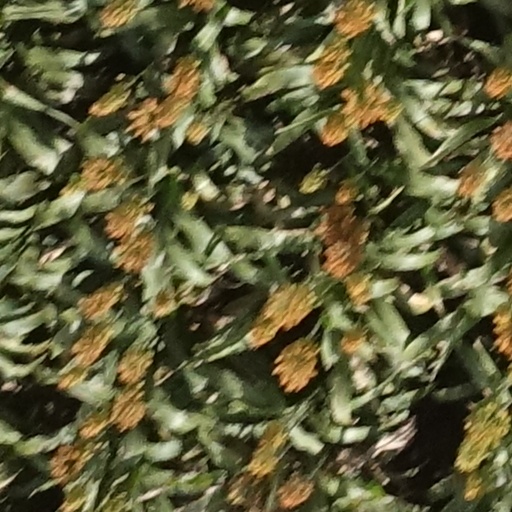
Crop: sorghum